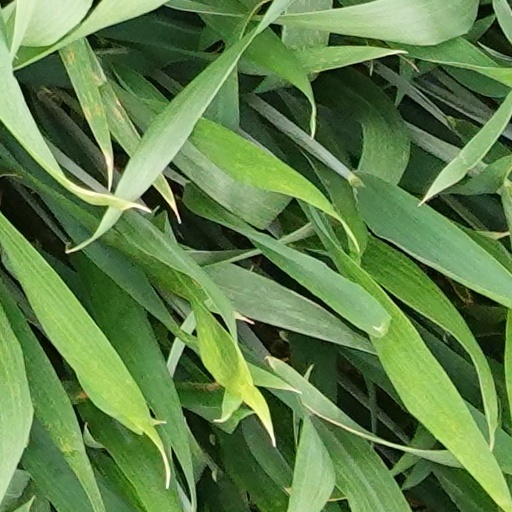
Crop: wheat